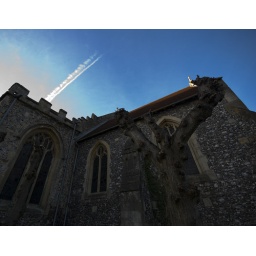
More angles on the church in Malborough. My wife spotted the symbolism of the cross-like tree against the church.